Fazoli's

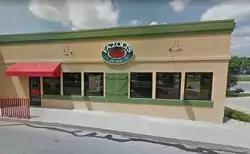
Fazoli's in Traverse City, Michigan (this location closed in 2018)

Fazoli's was established as a sister brand of Long John Silver's in 1988, initially in the Lexington, Kentucky, area. In 1990, Kunihide Toyoda's Seed Restaurant Group purchased the five locations there.